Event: Nepal Earthquake
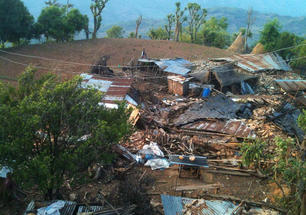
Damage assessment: damage